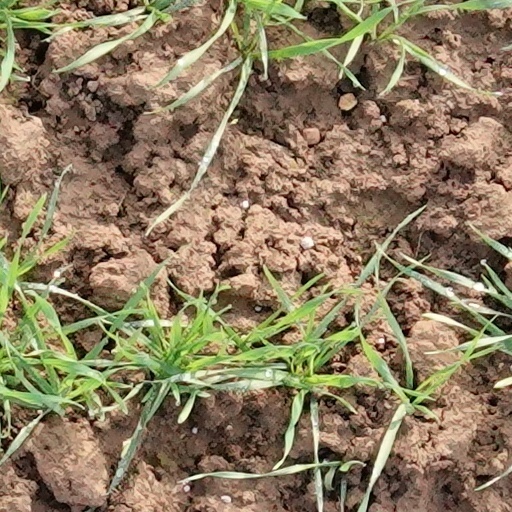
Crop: wheat